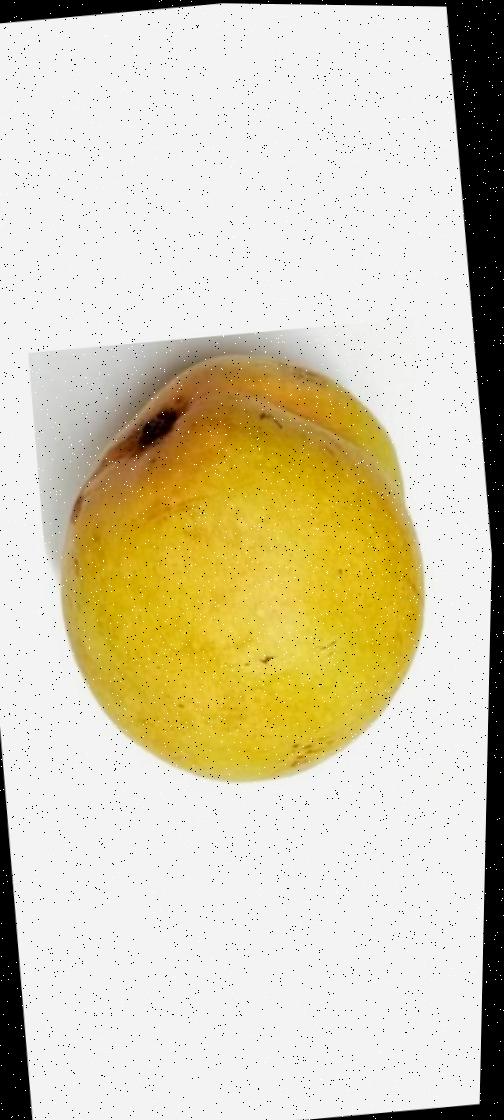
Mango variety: Bari-11